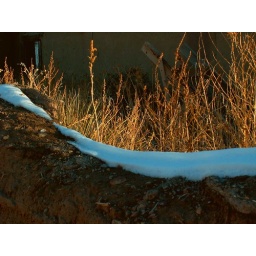
A crumbling adobe wall near an old building in Magdalena, New Mexico. Early morning light, yeah!